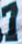
Number: 7